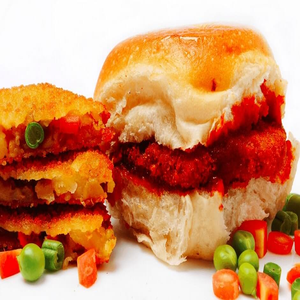
Dish: vadapav